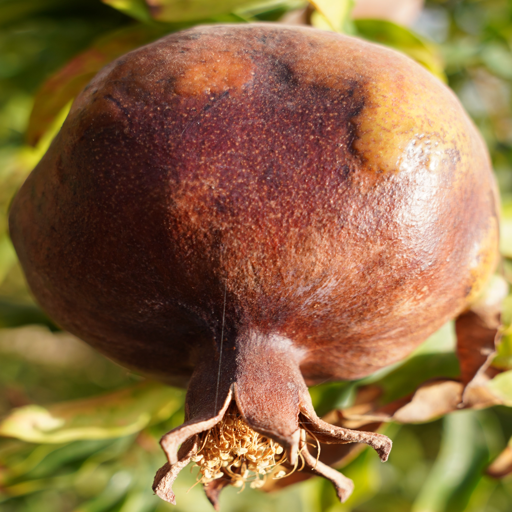
Label: Colletotrichum spp